New Richland, Ohio

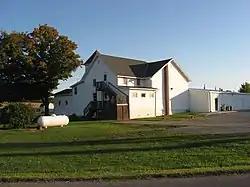
Baptist church

New Richland is an unincorporated community in Logan County, in the U.S. state of Ohio.